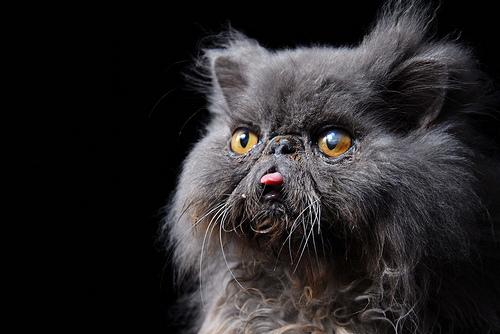
Breed: Persian